Belmar Public Library

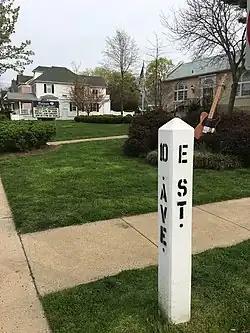
The Belmar Public Library (right) and its activities sign (left)

The Belmar Public Library is the public library of Belmar, New Jersey located at 517 10th Avenue.